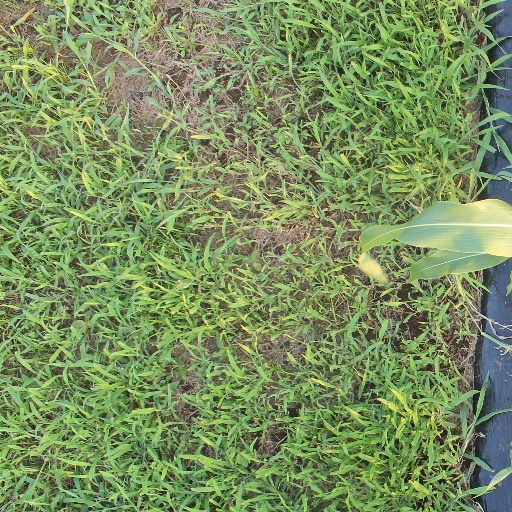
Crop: sorghum